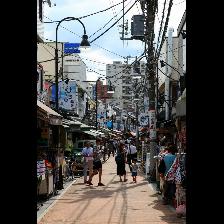
Label: Human